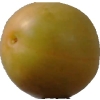
Label: cherry_wax